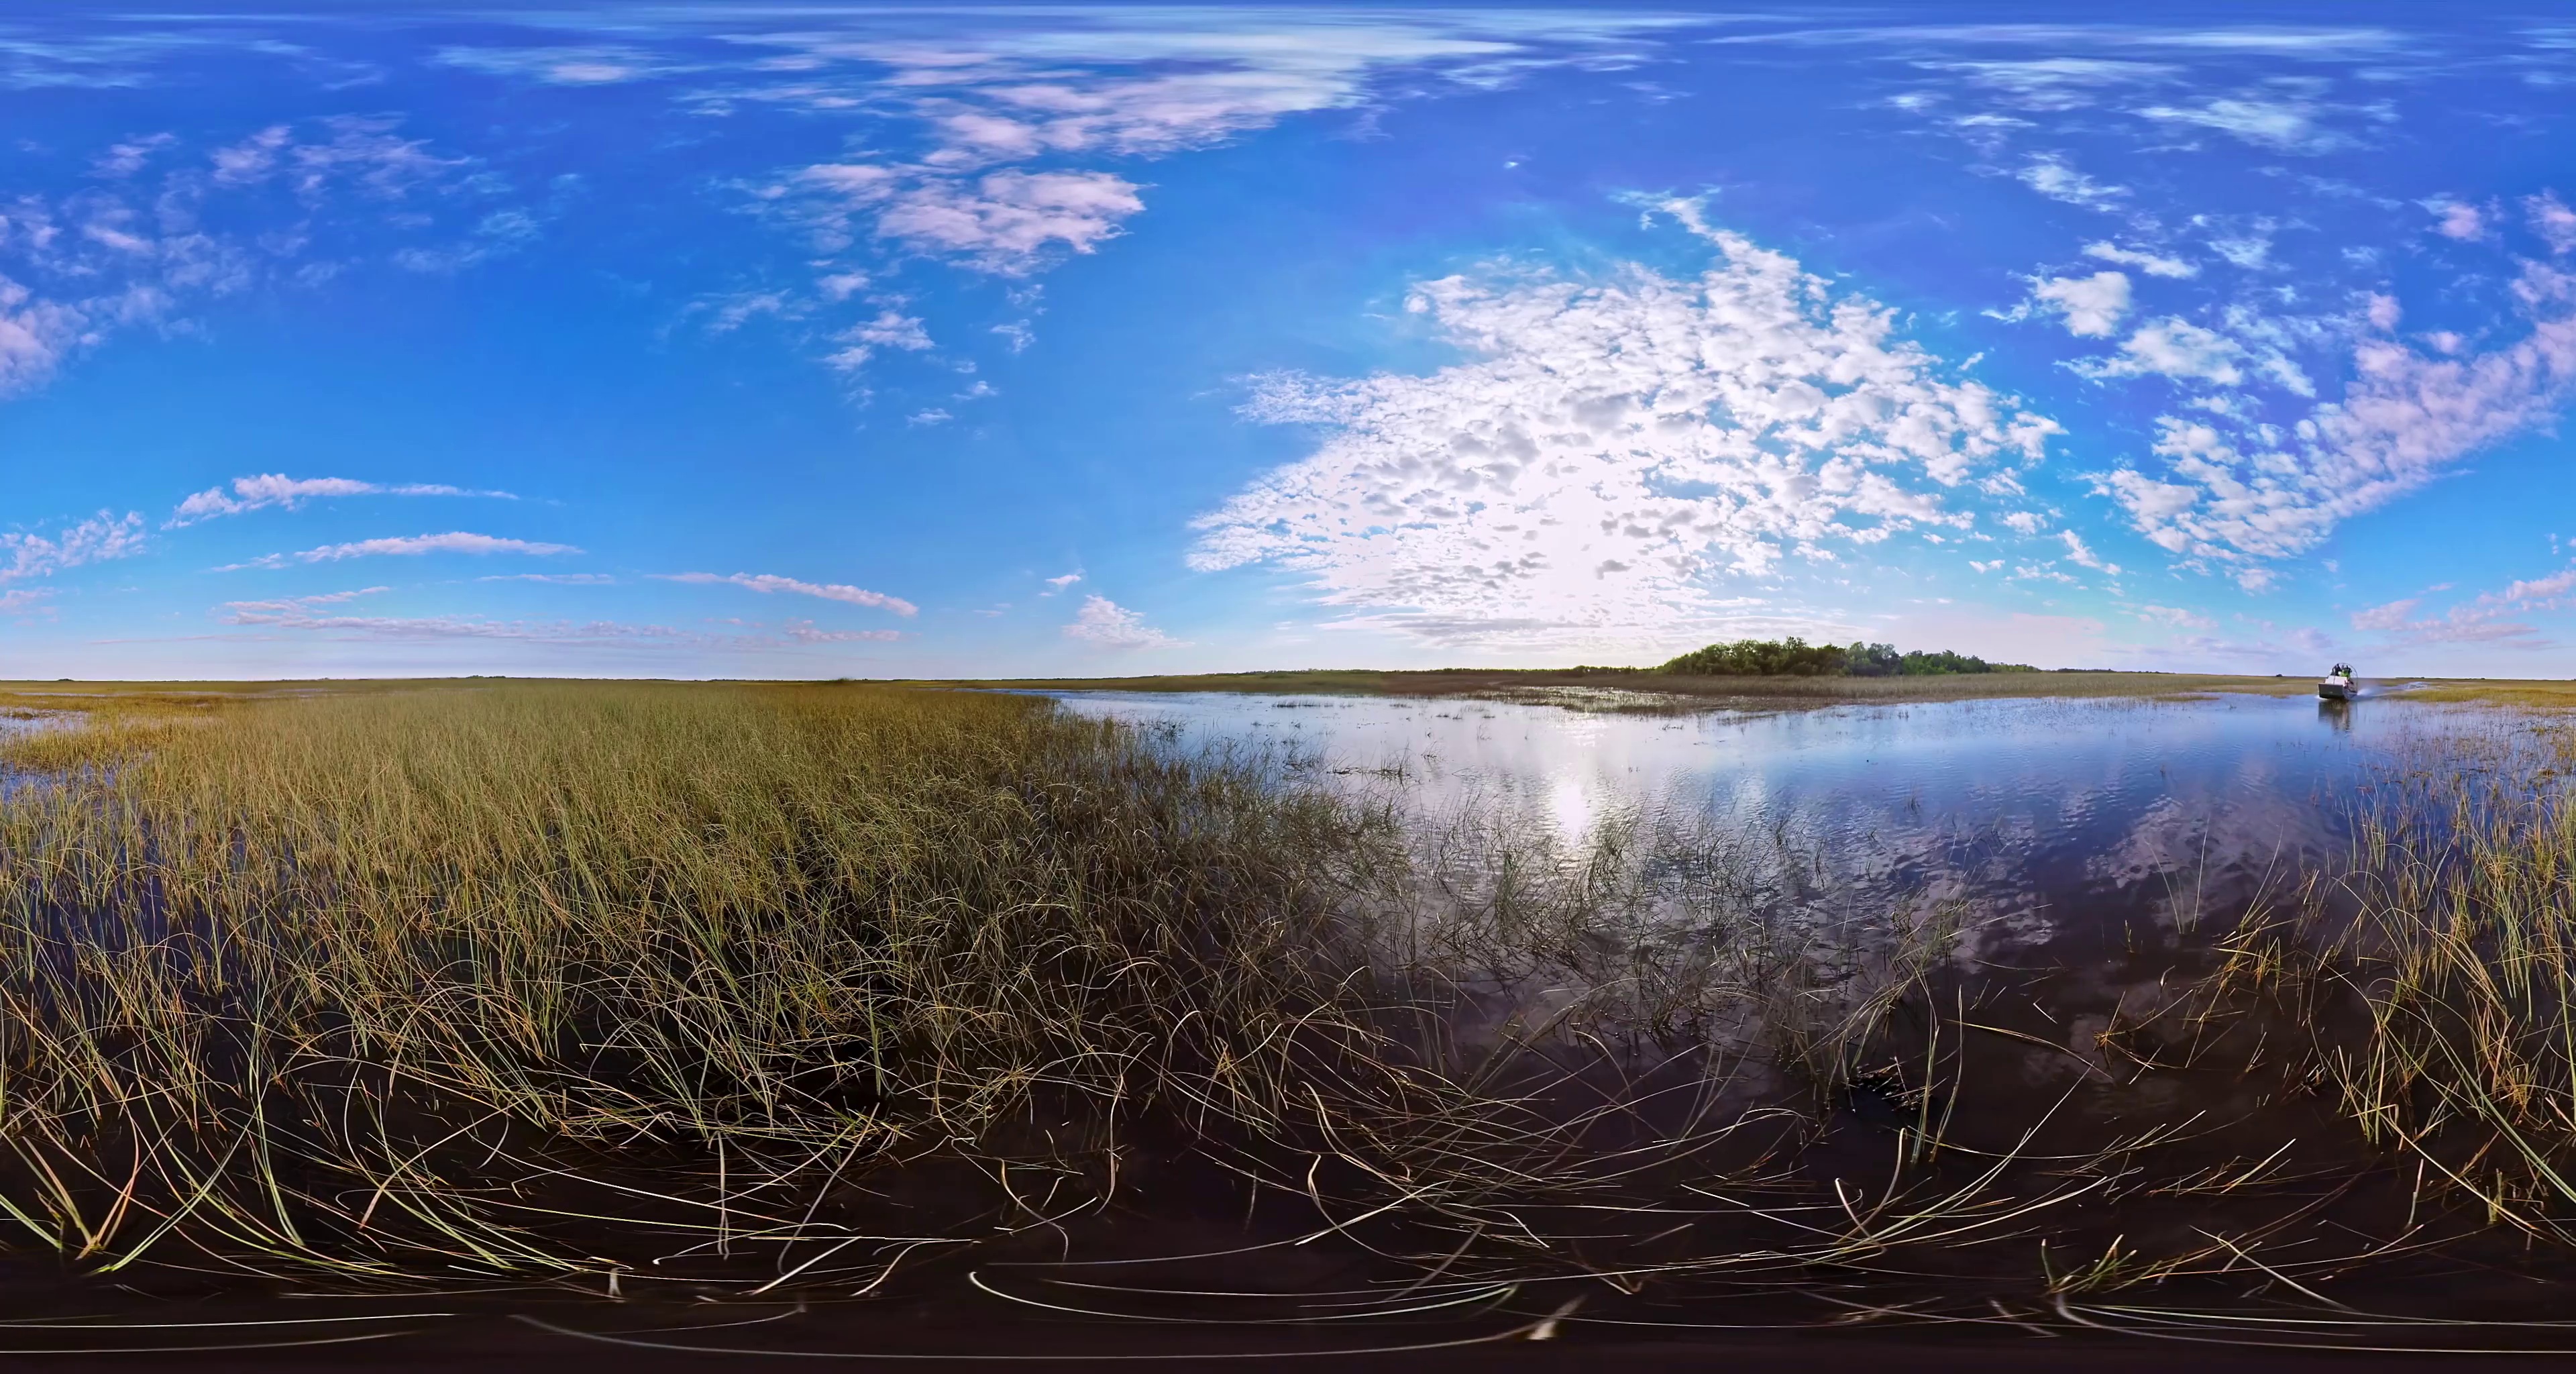
Referred object: A small boat sailing on the water surface

Referred object: turn right to see the small boat on the water

Referred object: the small island opposite the boat